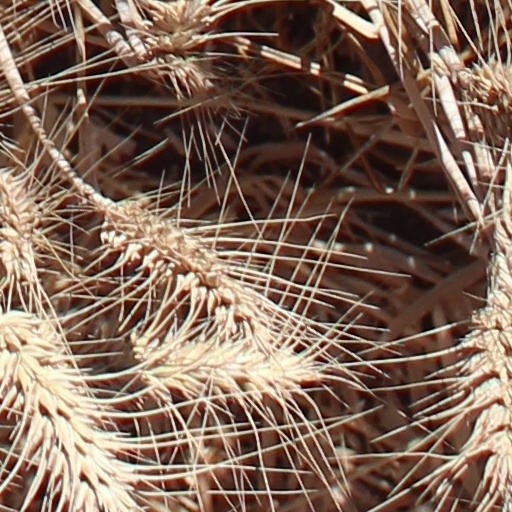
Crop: wheat